The Apothecary Diaries

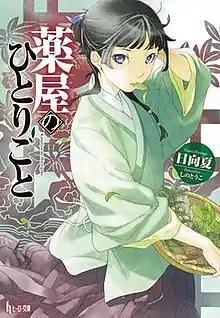
First light novel volume cover, featuring Maomao

The series is set in a fantasy country inspired by the Tang Dynasty of early medieval China and follows a girl named Maomao, who was trained from an early age by her apothecary father, and was sold as a servant to the emperor's palace while she secretly employs her pharmacologist skills in the service of the people of the palace.